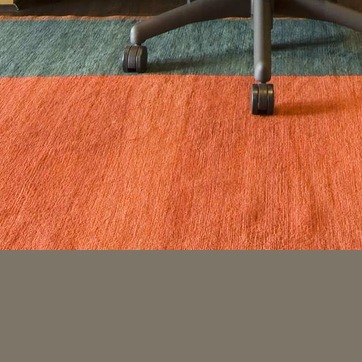
Material: carpet